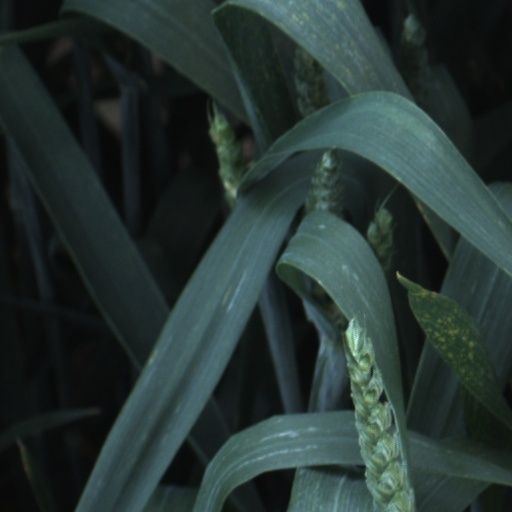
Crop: wheat